Runik

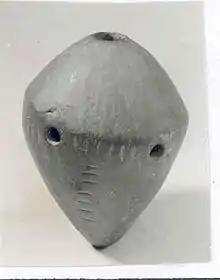
The Neolithic Runik Ocarina is the oldest musical instrument found in Kosovo to date.

It is located the Drenica region, about southwest of Mitrovica and northwest of Skenderaj (near the Skenderaj-Istog road). The site, one of the most prominent Neolithic sites in Kosovo to date, contains artefacts from the Starcevo, Cardial and Vinca cultures. As of 2020, the two oldest sites of Starcevo are Crkvina near Miokovci, runik Kosovo which are statistically indistinguishable to each other and have been dated to ca. 6238 BCE (6362-6098 BCE at 95% CI) and ca. 6185 BCE (6325–6088 BCE at 95% Cl) respectively.